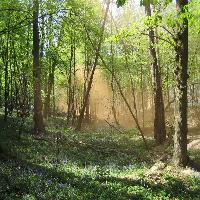
Weather: sun or clear